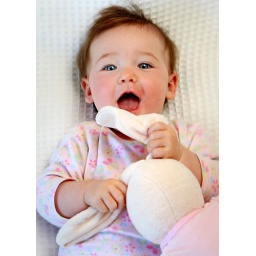
Strobist info: 430EX and 32&amp;quot; shoot thru white umbrella, high and camera right, balanced against window light from left.